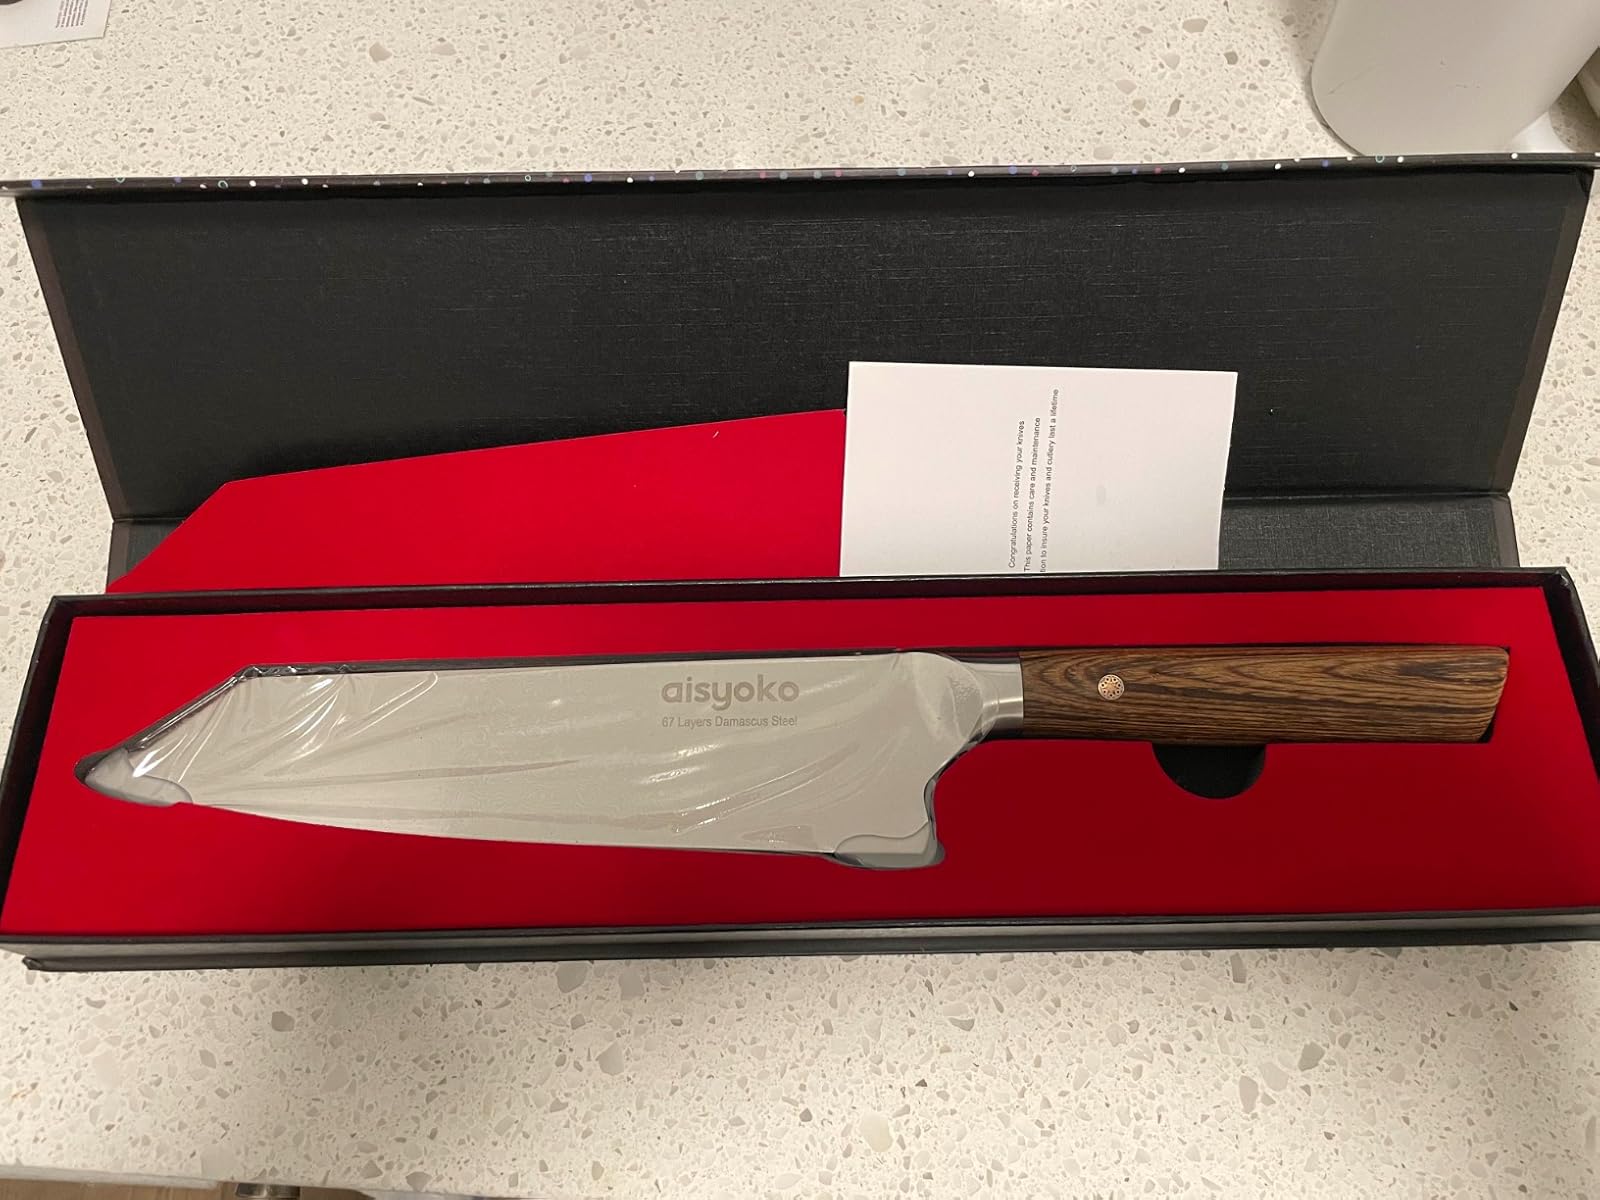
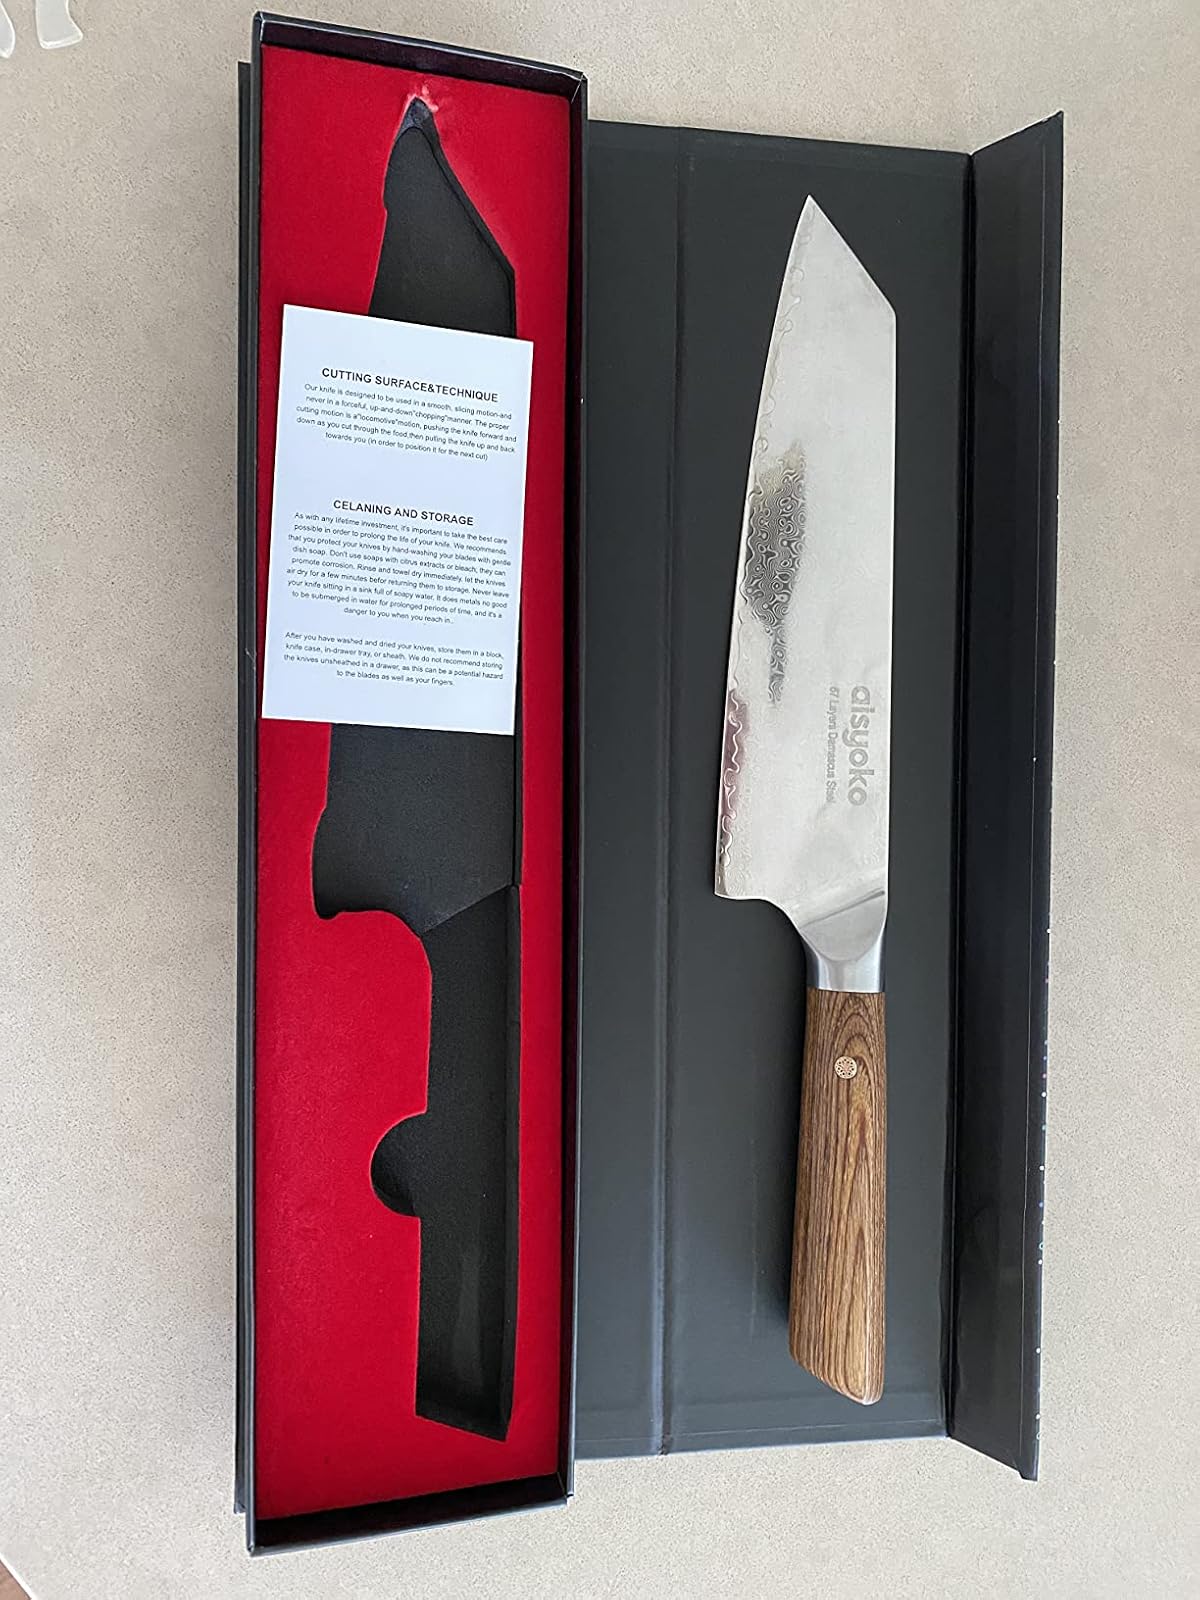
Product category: items_knife
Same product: yes